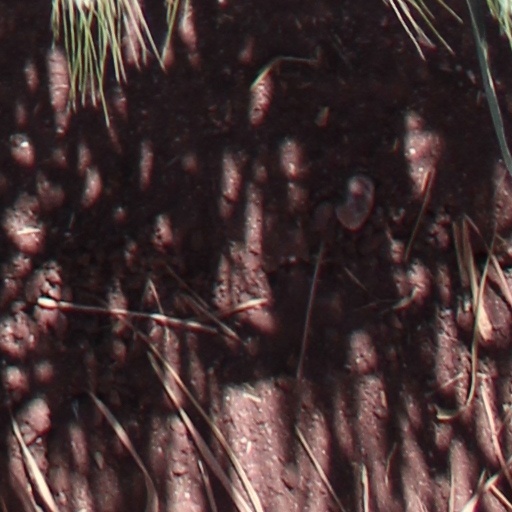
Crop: wheat